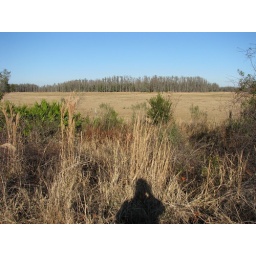
Van Fleet State Trail, winter field with Bald Cypress forest in the background, north of Green Pond, Florida.